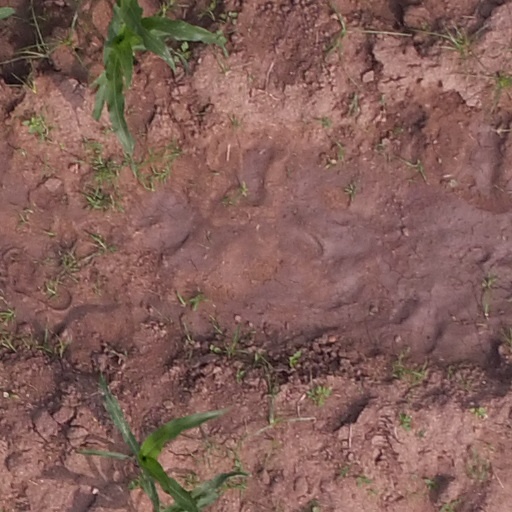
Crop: maize; corn